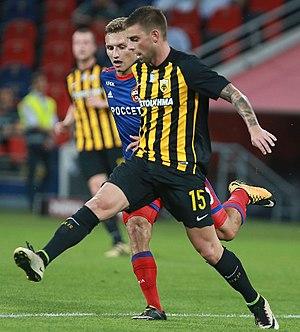
Uroš Ćosić, est un footballeur serbe né le 24 octobre 1992 à Belgrade. Il évolue au poste de défenseur à l'AEK Athènes.